Qqu

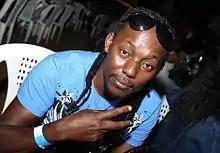
Qqu at a recent dance event in Nairobi.

Moses Qqu Odhiambo (born 28 October 1980), known commonly as Qqu, is a Kenyan singer, songwriter, choreographer, performer, instrumentalist, lifestyle entrepreneur and digital artist.